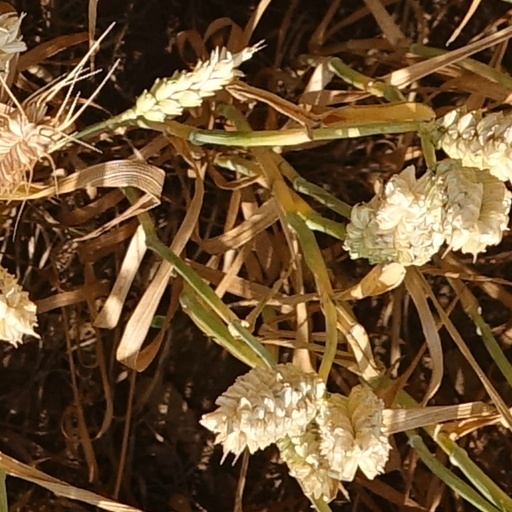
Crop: wheat